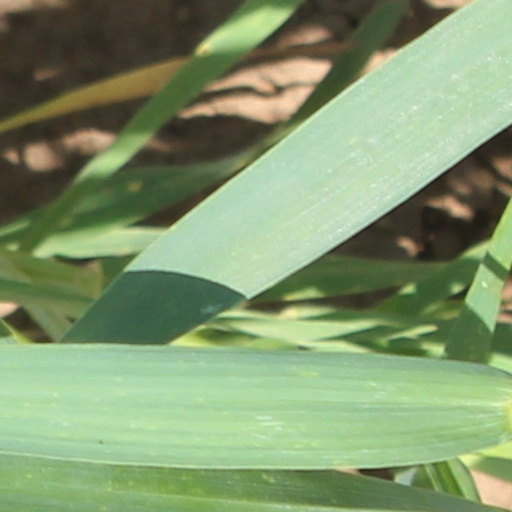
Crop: wheat